Calcaneal fracture

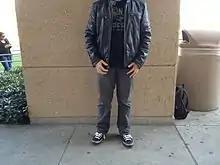
Calcaneal fracture neutral position

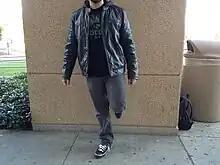
Leg Stand

Rehabilitation for a calcaneal fractures is dependent on whether surgery was required or not. Both types of rehabilitation require three phases in which only the first phase is different.